Multiple patterning

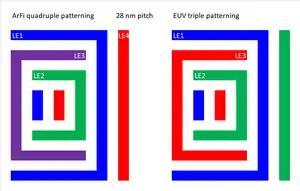
28 nm pitch multipatterning. At ~30 nm pitch, both DUV and EUV approaches require multiple patterning.

Self-aligned litho-etch-litho-etch (SALELE) is a hybrid SADP/LELE technique whose implementation has started in 7nm and continued use in 5nm.